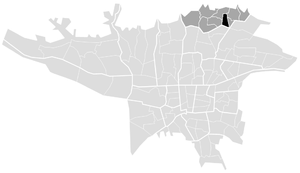
Farmanieh est un district situé dans Shemiran, Téhéran, Iran centré autour de la rue Farmanieh.